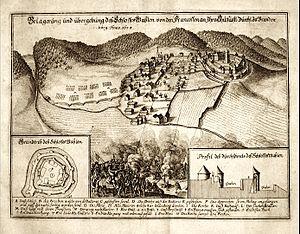
Carte ancienne du Château de Wasselonne en 1674, France, Bas-Rhin. Cuivre gravé en 1682 par Matthias Mérian.
Le château de Wasselonne est situé sur la commune de Wasselonne, dans le département du Bas-Rhin.
Wasselonne [vaslɔn] est une commune française, ancien chef-lieu de canton, désormais rattachée au Canton de Saverne dans le département du Bas-Rhin, en région Grand Est.